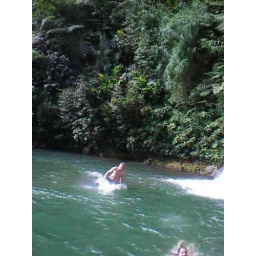
Hitting the water after jumping over the waterfall.